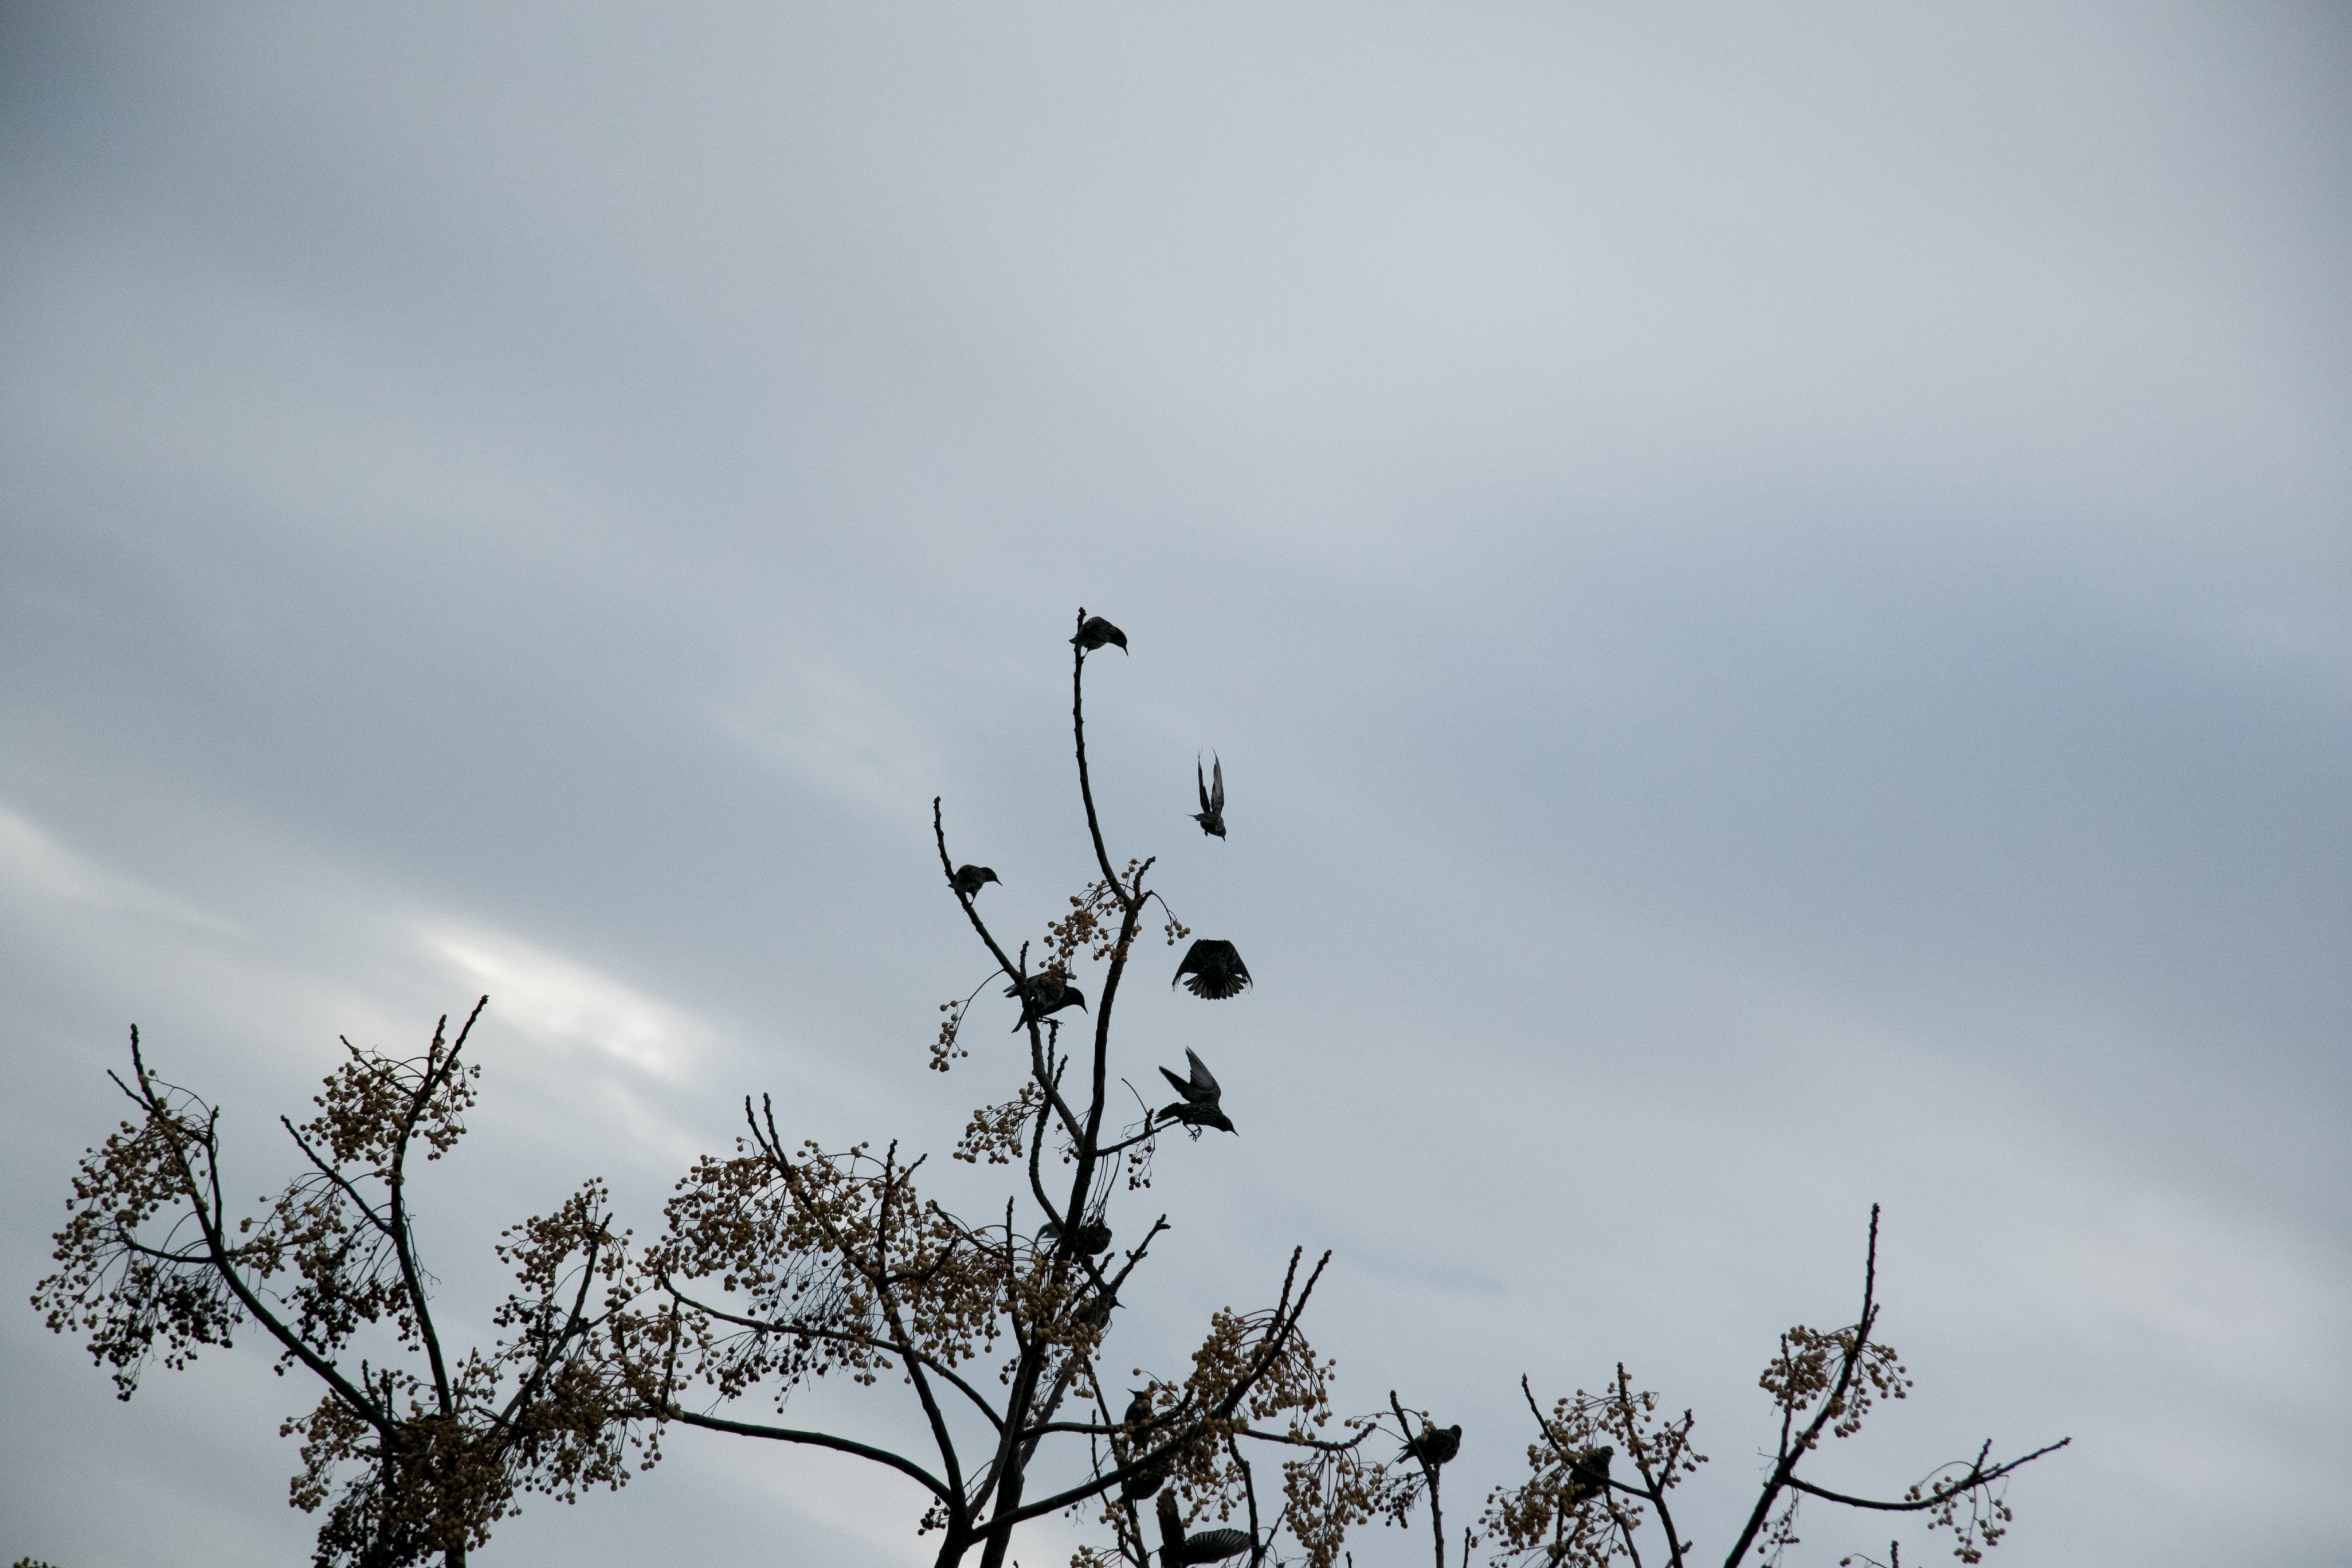
tree, nature, branch, snow, winter, bird, cloud, sky, morning, atmospheric phenomenon, atmosphere of earth, perching bird